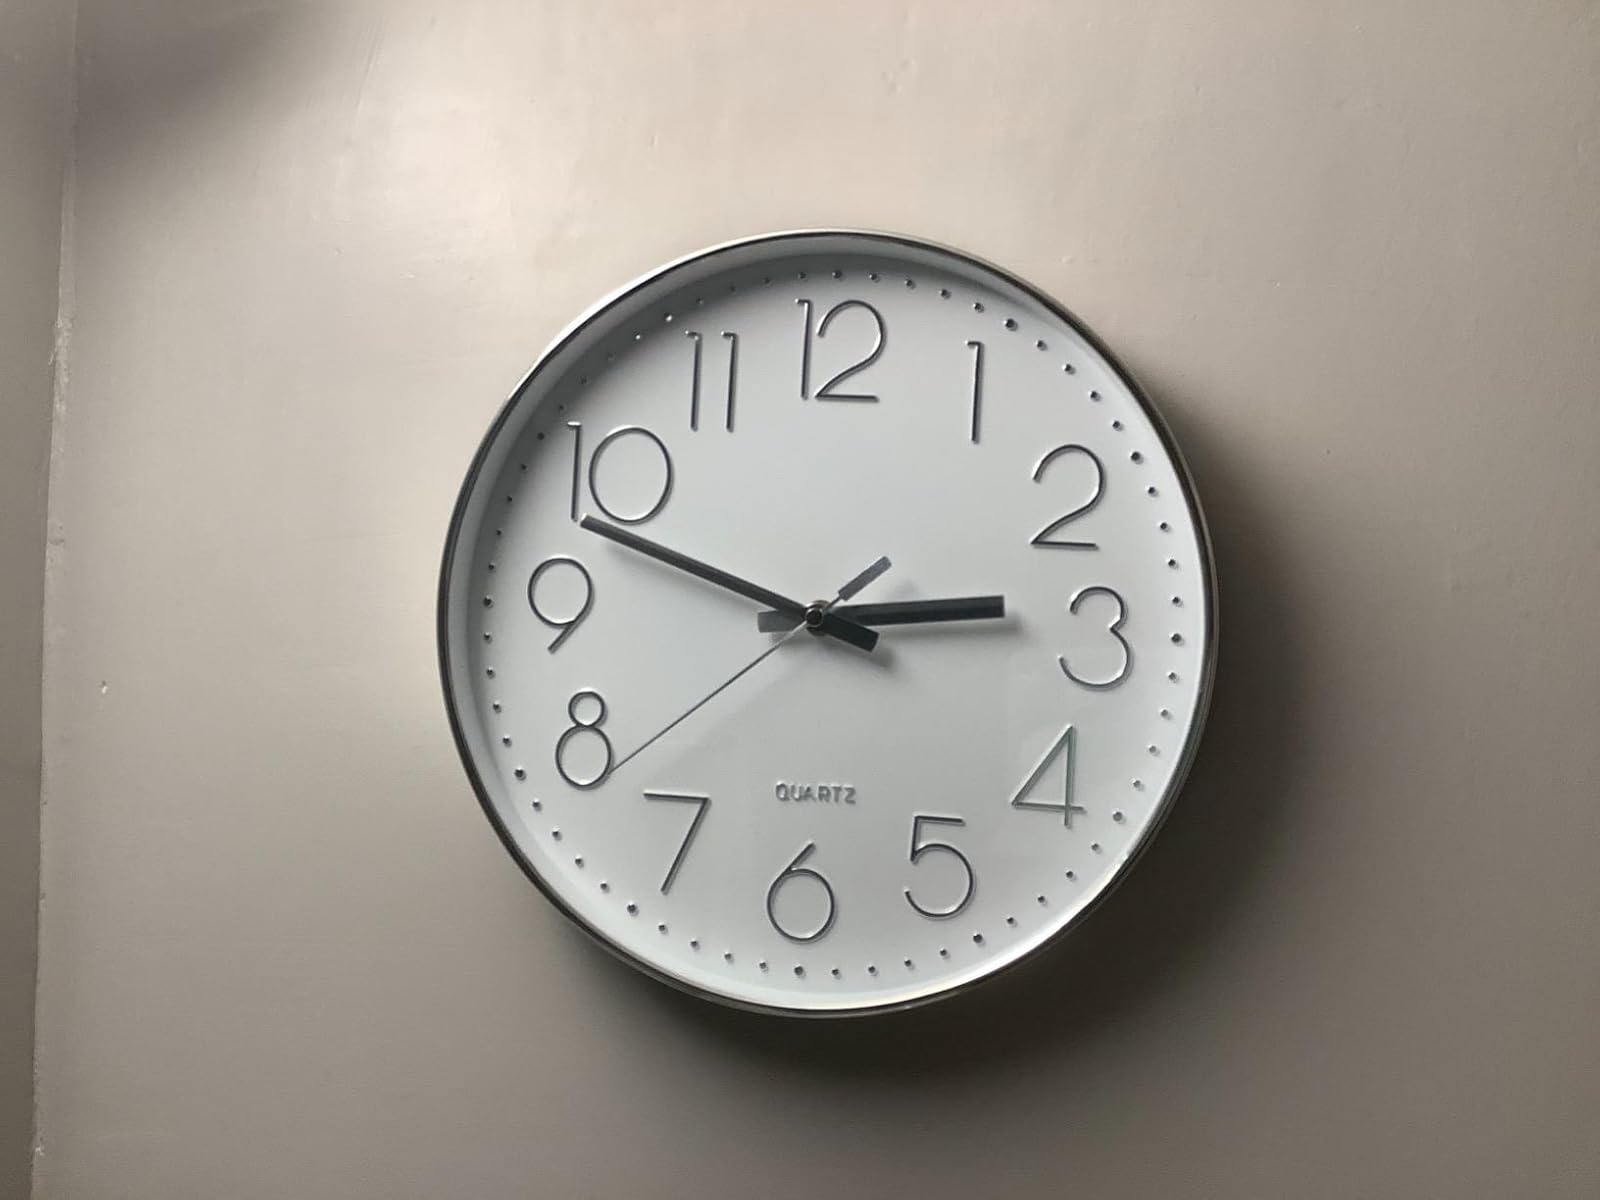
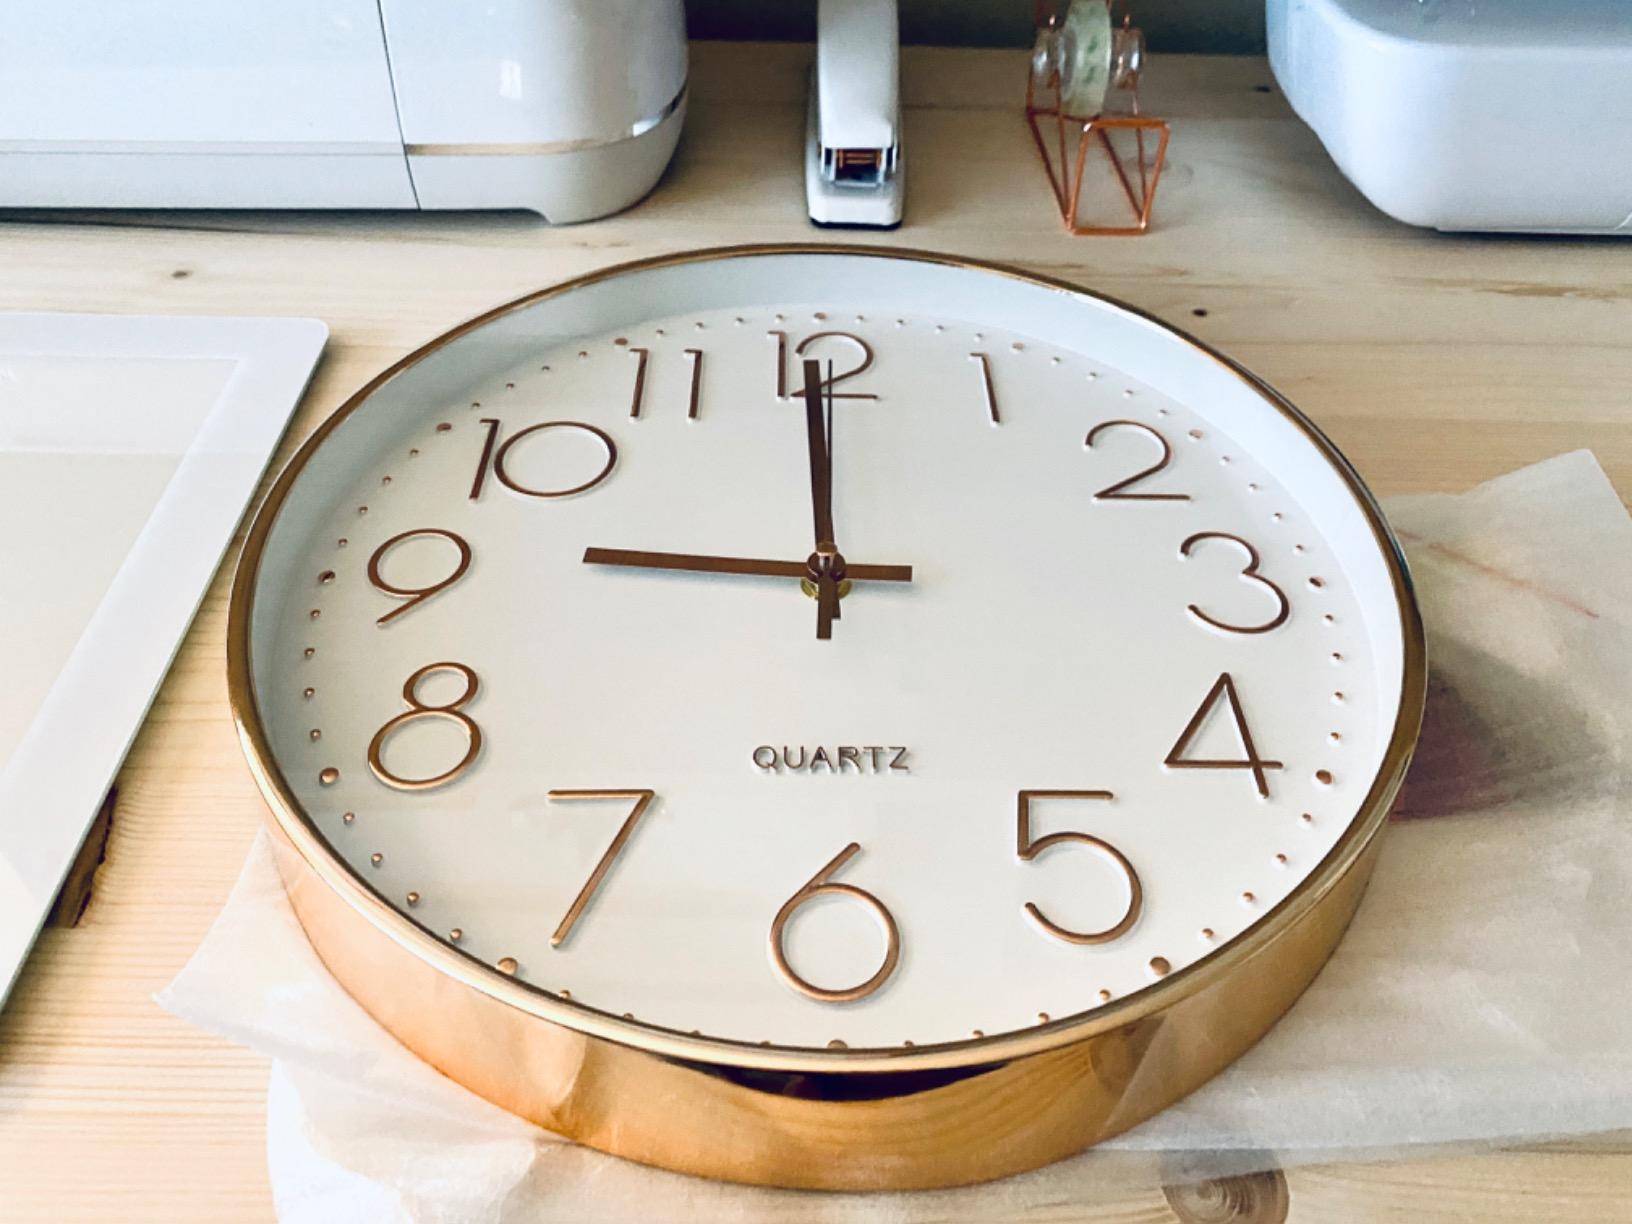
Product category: clock
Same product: no